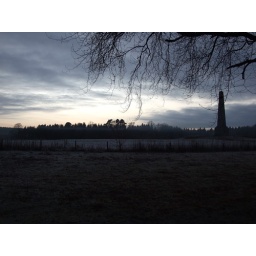
This is the war monument at Haddo, taken when the mist was just rolling in off the field